Howard Colored Orphan Asylum

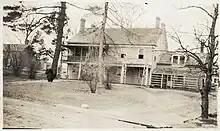
Photograph of Howard Orphanage and Industrial School ca. 1915

The Howard Colored Orphan Asylum was one of the few orphanages to be led by and for African Americans. It was located on Troy Avenue and Dean Street in Weeksville, a historically black settlement in what is now Crown Heights, Brooklyn, New York City. The asylum gradually deteriorated due to lack of funding, and closed in 1918 after an incident involving burst water pipes, which resulted in two students contracting frostbite and having their feet amputated.